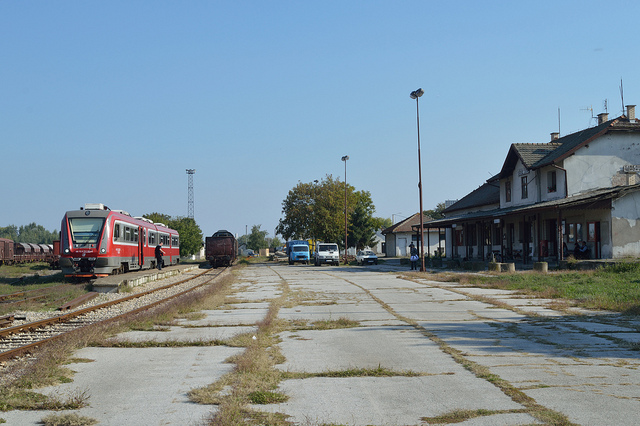
A train is stopped in its tracks next to a building and cars.

a train on a track near cars on a street

A couple of trains sitting on top of train tracks.